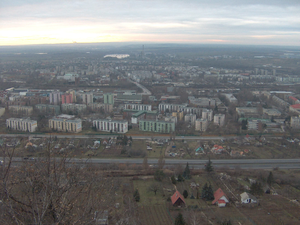
Tatabánya / Henvisninger
Udsigt over Tatabánya
Tatabánya er en by i det nordlige Ungarn med 65.849 indbyggere. Byen er hovedstad i provinsen Komárom-Esztergom.